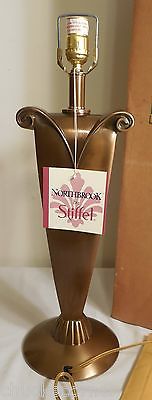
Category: lamp